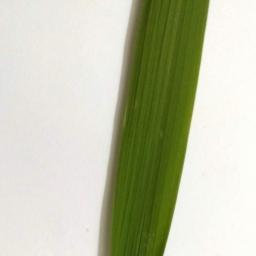
Label: Rice___Healthy